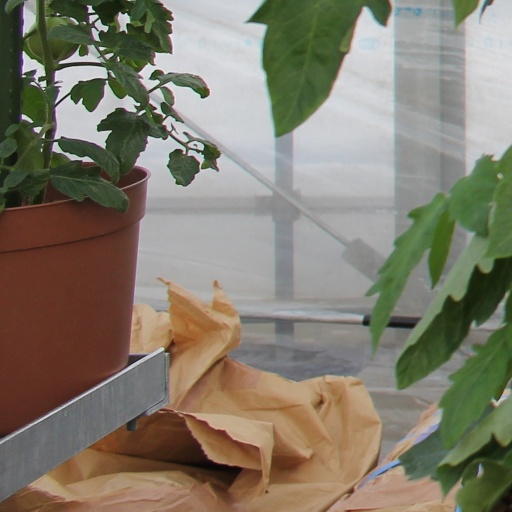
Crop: tomato